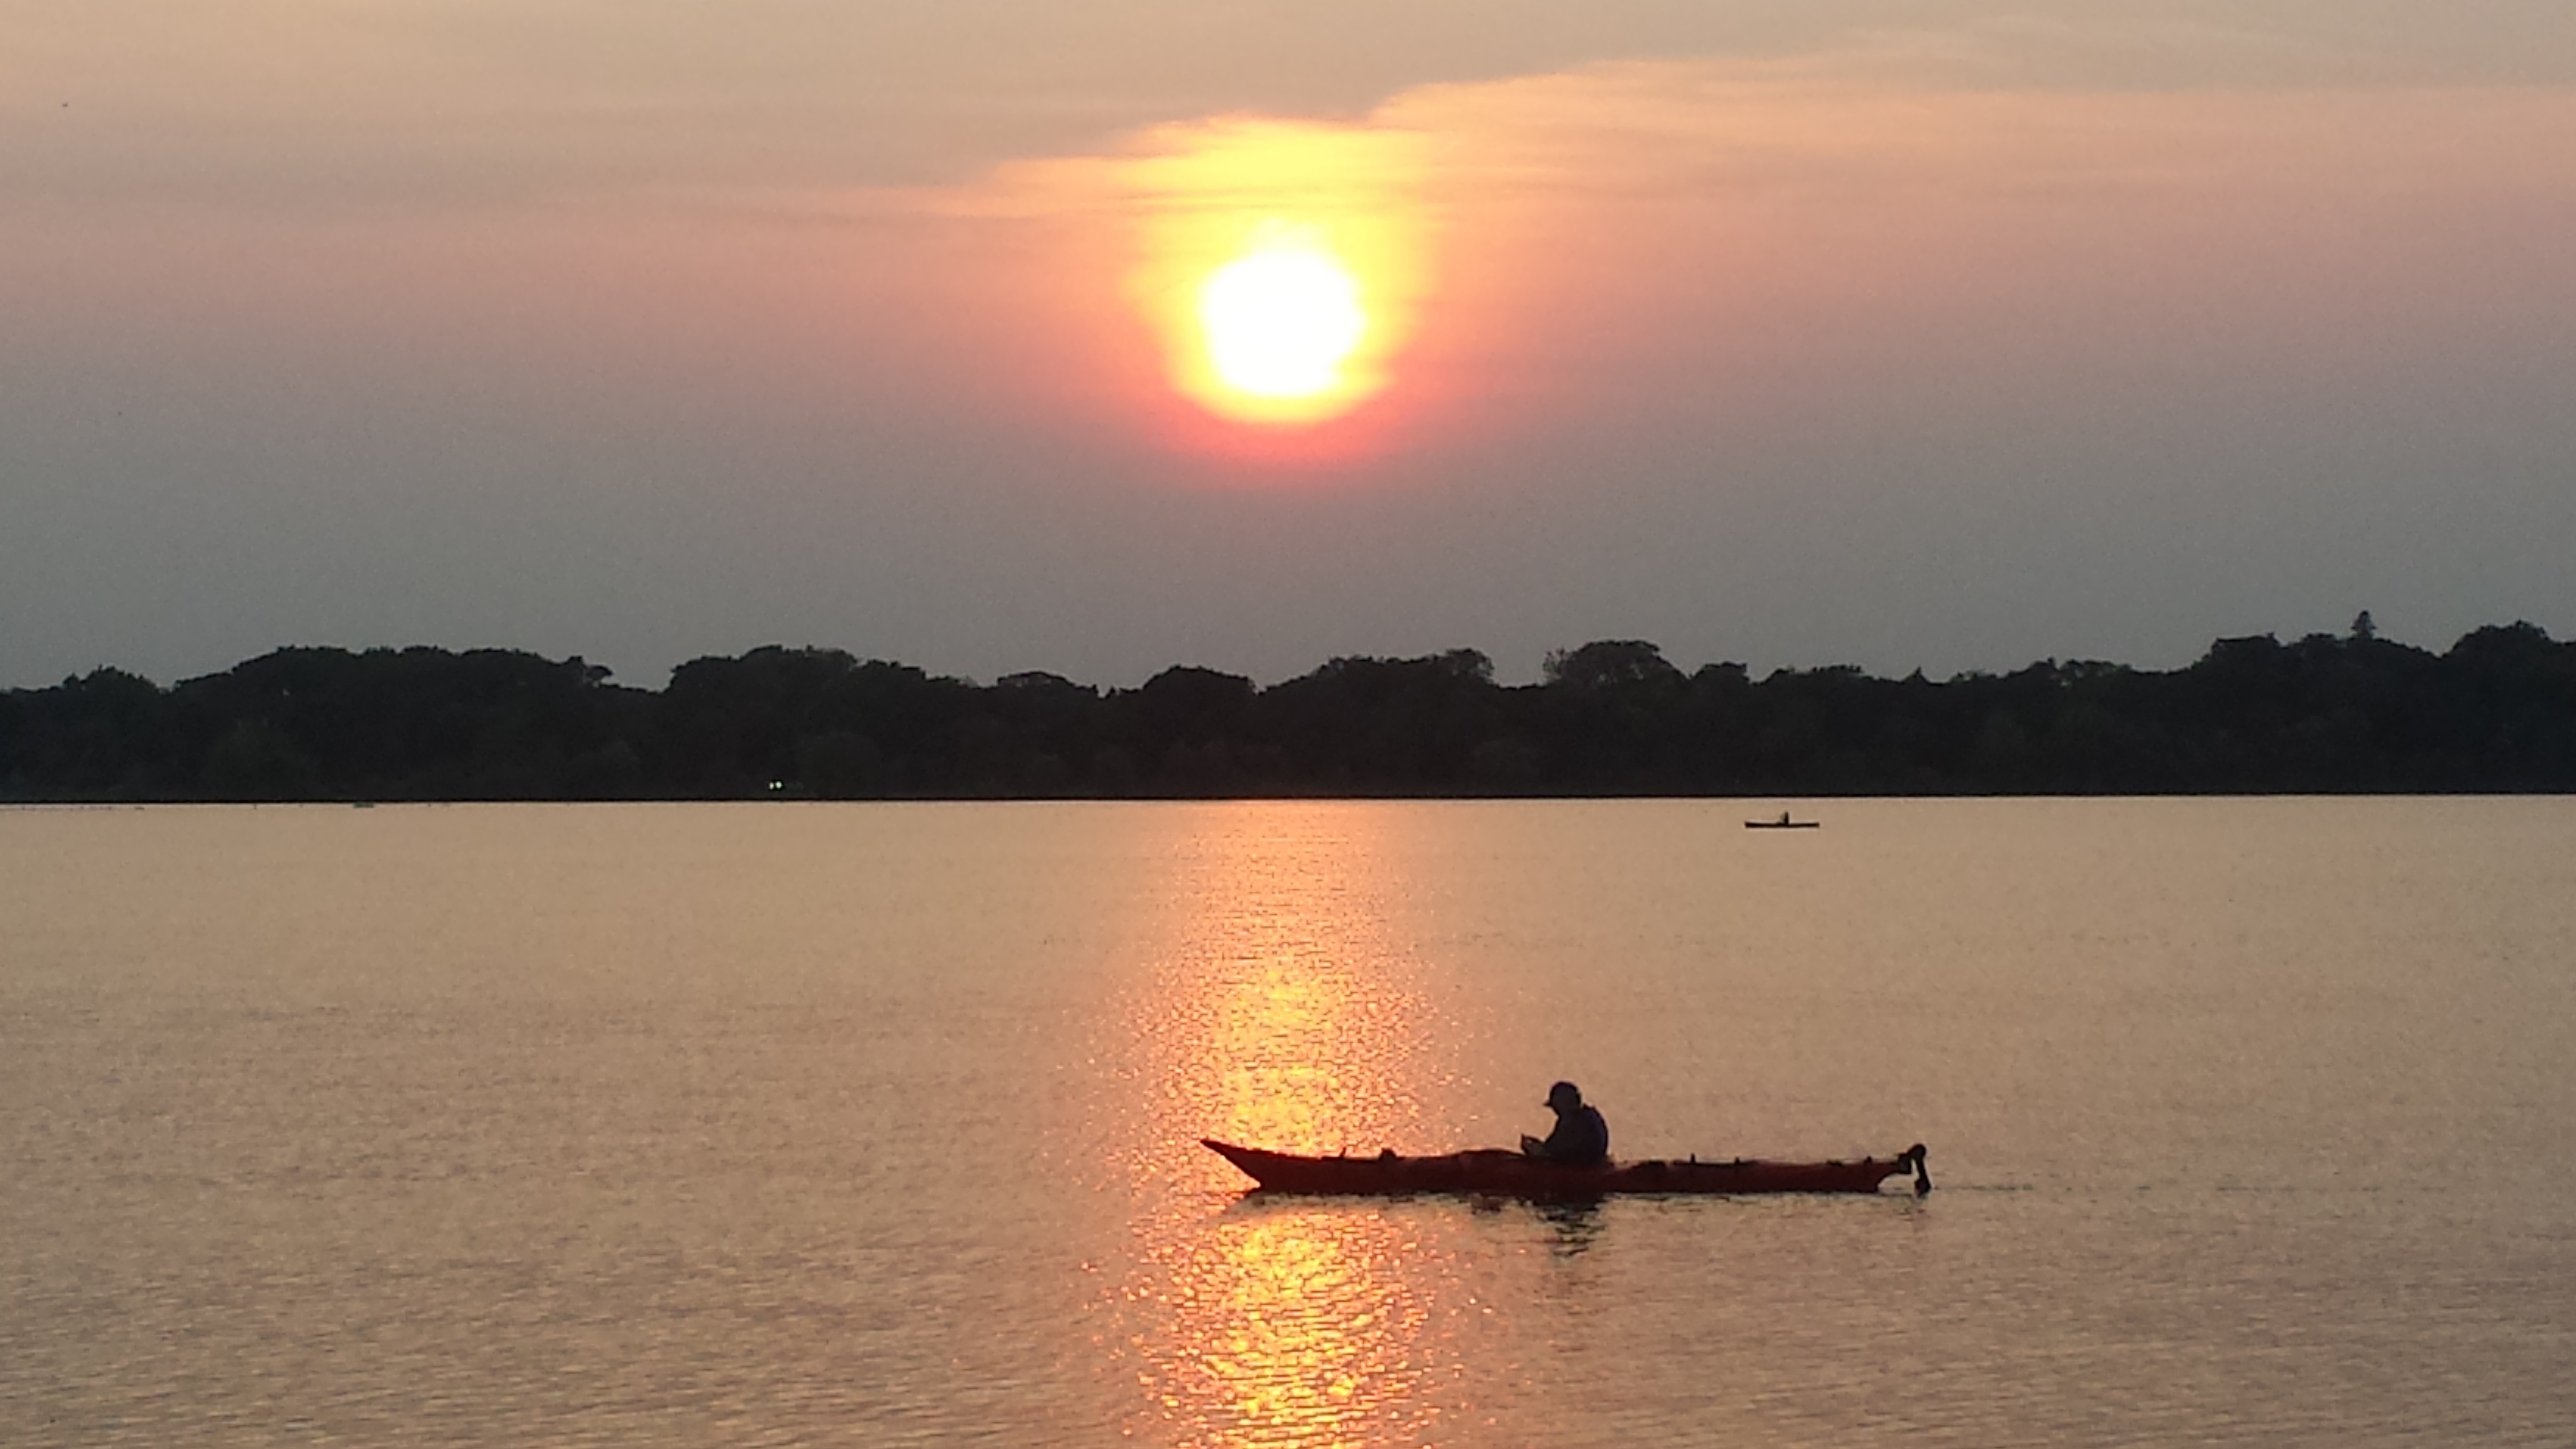
sea, horizon, sun, sunrise, sunset, morning, lake, dawn, dusk, evening, vehicle, bay, loch, afterglow